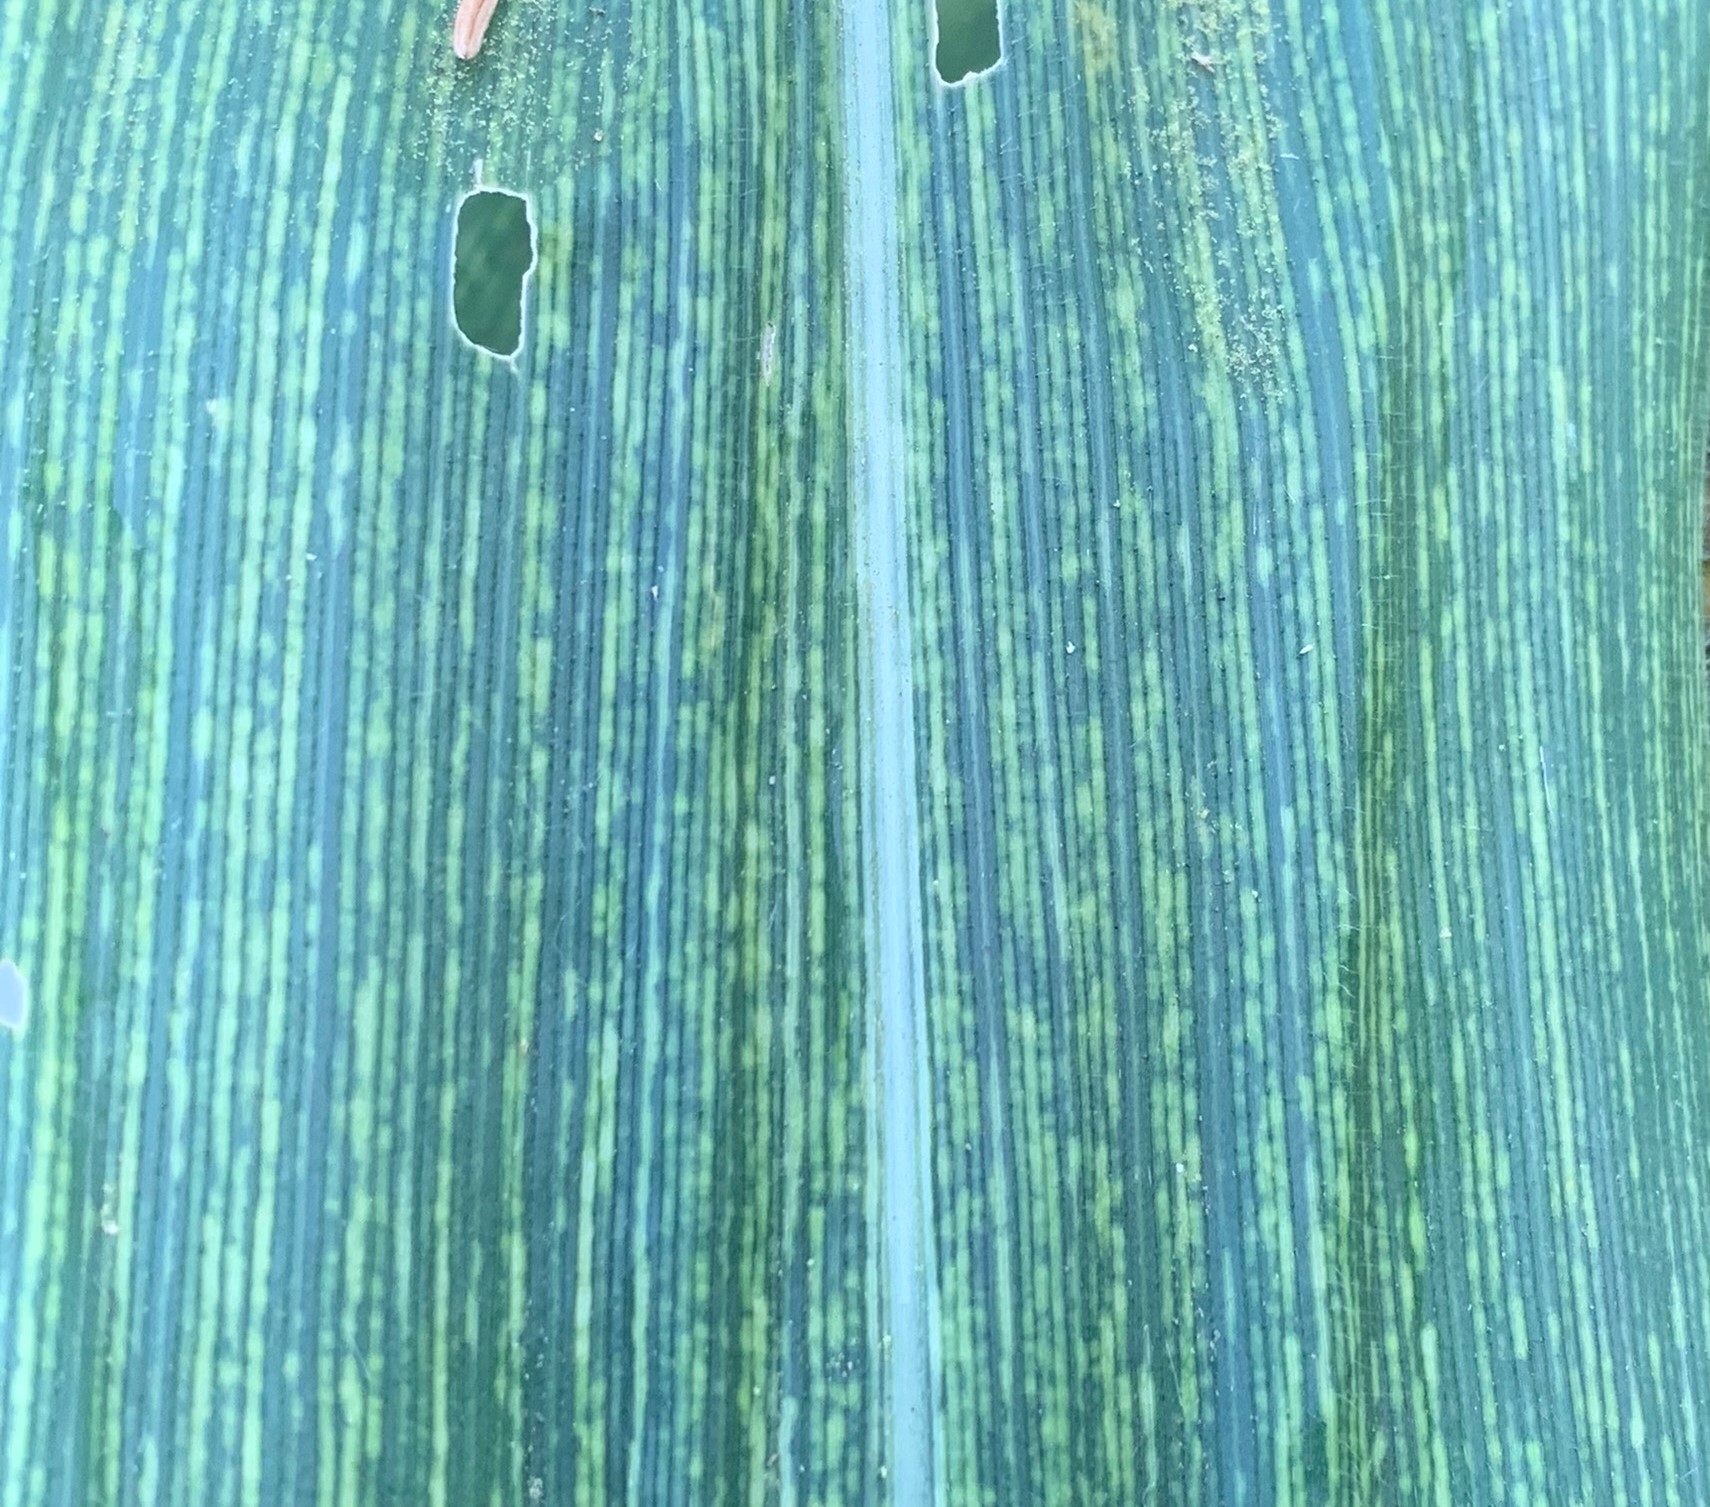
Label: MSV